Vincent F. Albano Jr. Playground

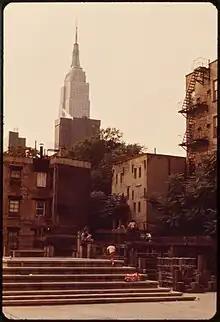
Stepped concrete forms physically enclosed the play area in 1973

The TBTA had originally planned to use the site as a temporary parking lot while it awaited approval for the proposed Mid-Manhattan Expressway project. However, the announcement of the TBTA's acquisition of land for the proposed highway project also caught the attention of Thomas P. F. Hoving, whom Mayor-elect Lindsay had appointed to serve as Parks Commissioner in the incoming administration. Hoving spoke with Robert Moses and proposed that the land be used as a park before the expressway was built. Moses commended the idea and agreed to fill in the property and erect a fence around it for use as a temporary park. During the brief period he served as the city's Parks Commissioner, Hoving became a champion of developing pocket parks—small parks generally smaller than in size. He established a Bureau of Vest Pocket Parks within the Parks Department to facilitate the development of new public and private pocket parks; nine such pocket parks would open in New York City in 1967.